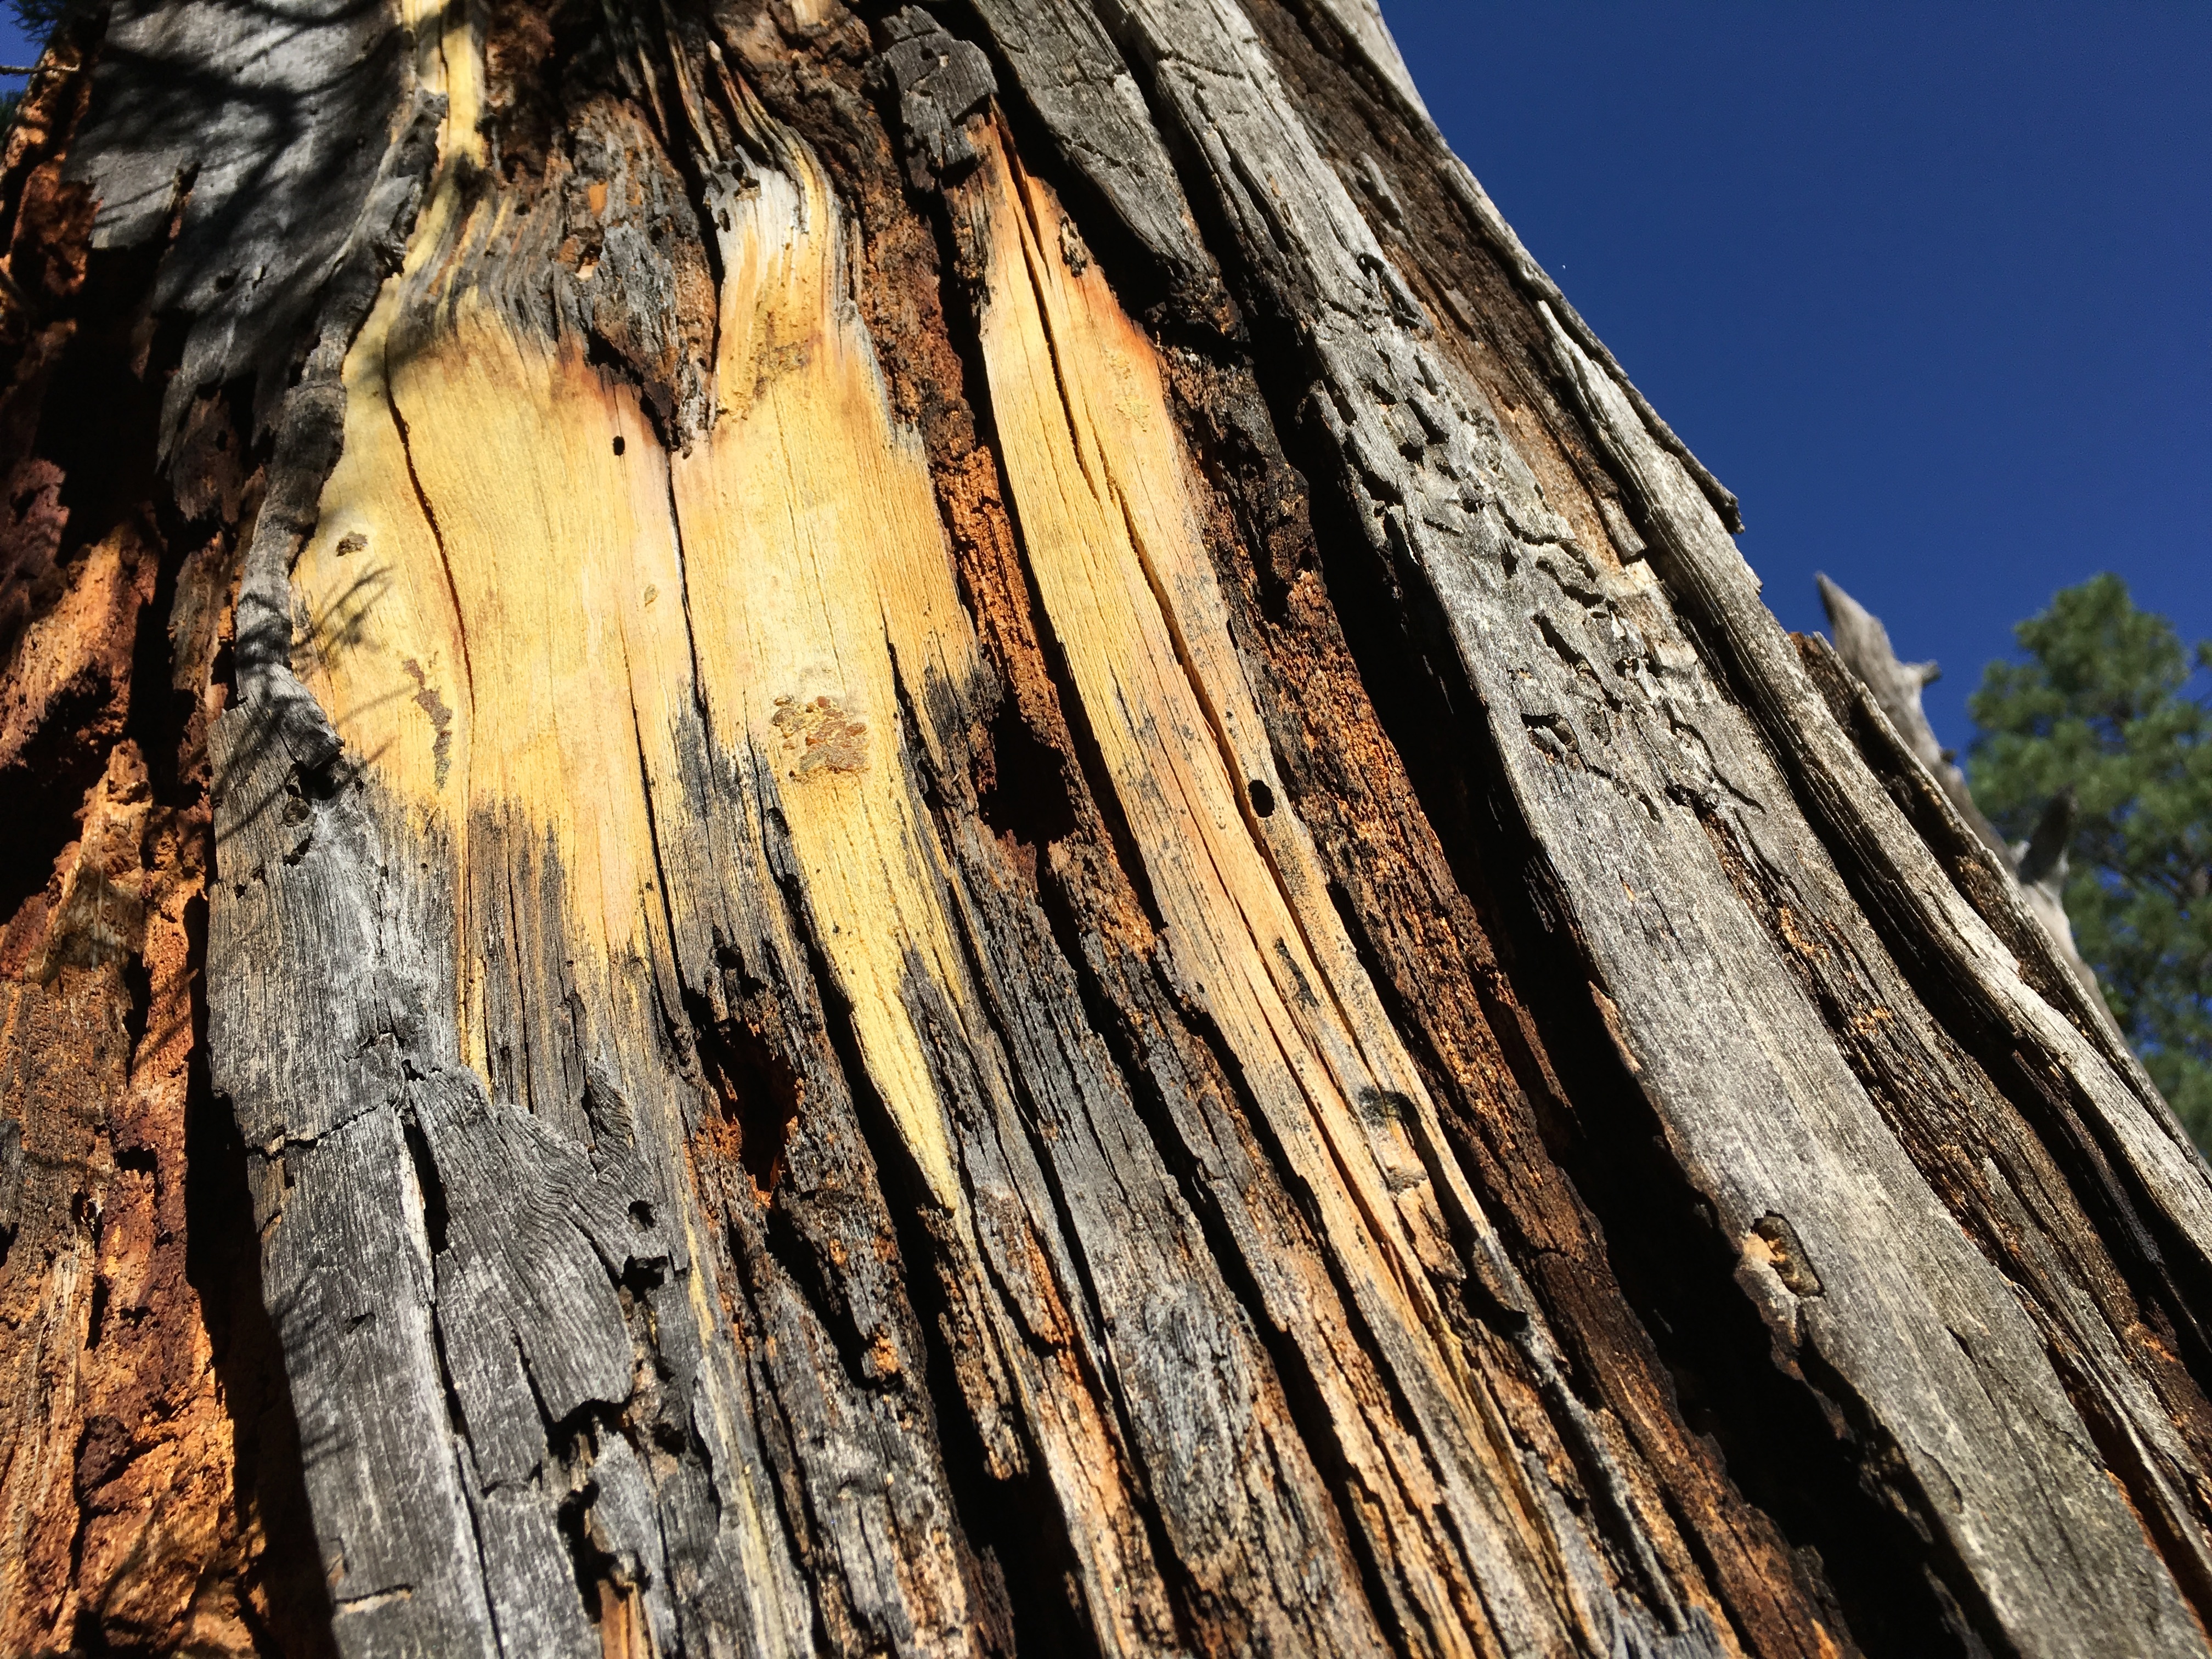
tree, nature, rock, wood, trunk, formation, soil, geology, woody plant